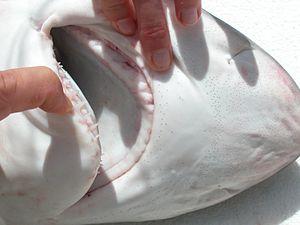
Le Requin gris de récif, également communément nommé Requin dagsit ou encore Requin à queue noire, est une espèce de requins de la famille des Carcharhinidae. Souvent rencontré en eaux peu profondes près des tombants des récifs coralliens, il s'agit d'un des requins de récif les plus courants de l'Indo-Pacifique : son aire de répartition s'étend de l'île de Pâques à l'Est jusqu'en Afrique du Sud à l'Ouest. Cette espèce a l'allure caractéristique des requins de récif, avec son museau large et arrondi et ses grands yeux. Elle se distingue des autres par sa première nageoire dorsale blanche ou se terminant par une extrémité blanche, tandis que les autres nageoires se terminent par une extrémité noire, ainsi que par la large bordure arrière noire de sa nageoire caudale et par l'absence de crête entre ses nageoires dorsales. La plupart des individus mesurent moins de 1,9 m de long.